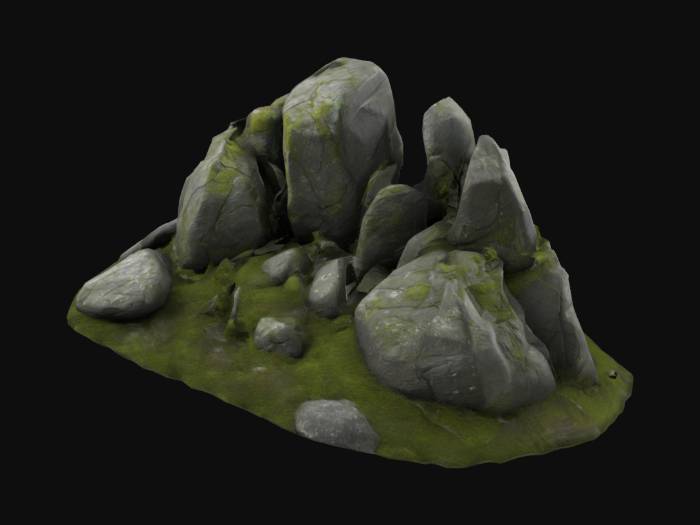
미적 점수 (1~10점): 8